Battle of Candlestick

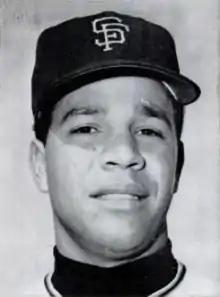
John Roseboro and Juan Marichal, the central figures of the infamous brawl in .

The "Battle of Candlestick", also called the "Battle of San Francisco" or simply the "Marichal–Roseboro brawl", was an infamous bench-clearing brawl which took place on August 22, 1965, at Candlestick Park in San Francisco, California, United States. In what is considered to be one of the most violent on-field brawls in sports history, pitcher Juan Marichal of the San Francisco Giants hit catcher John Roseboro of the Los Angeles Dodgers on the head with a bat, opening a gash on Roseboro's head and starting a fourteen-minute brawl between the teams in the middle of a heated pennant race.